Sophienkirche

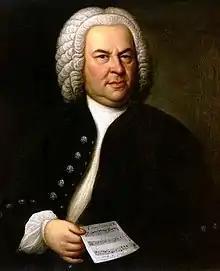
Bach in a 1748 portrait by Haussmann

In 1250 the Order of Friars Minor, Franciscans, built a monastery and small church at the location of the future Sophienkirche — this was known as the Franziskanerkloster. Starting in 1331 the original structure was demolished and construction began of a larger church with two equally sized naves. Around 1400, at the southeast corner of the church, the Busmannkapelle was added, a private chapel for the patrician Busmann family to which the Dresden Mayor at the time, Lorenz Busmann, belonged and where he was later buried.